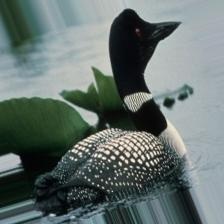
Species: COMMON LOON
Scientific name: GAVIA IMMER